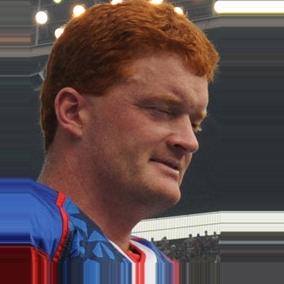
Age: 36